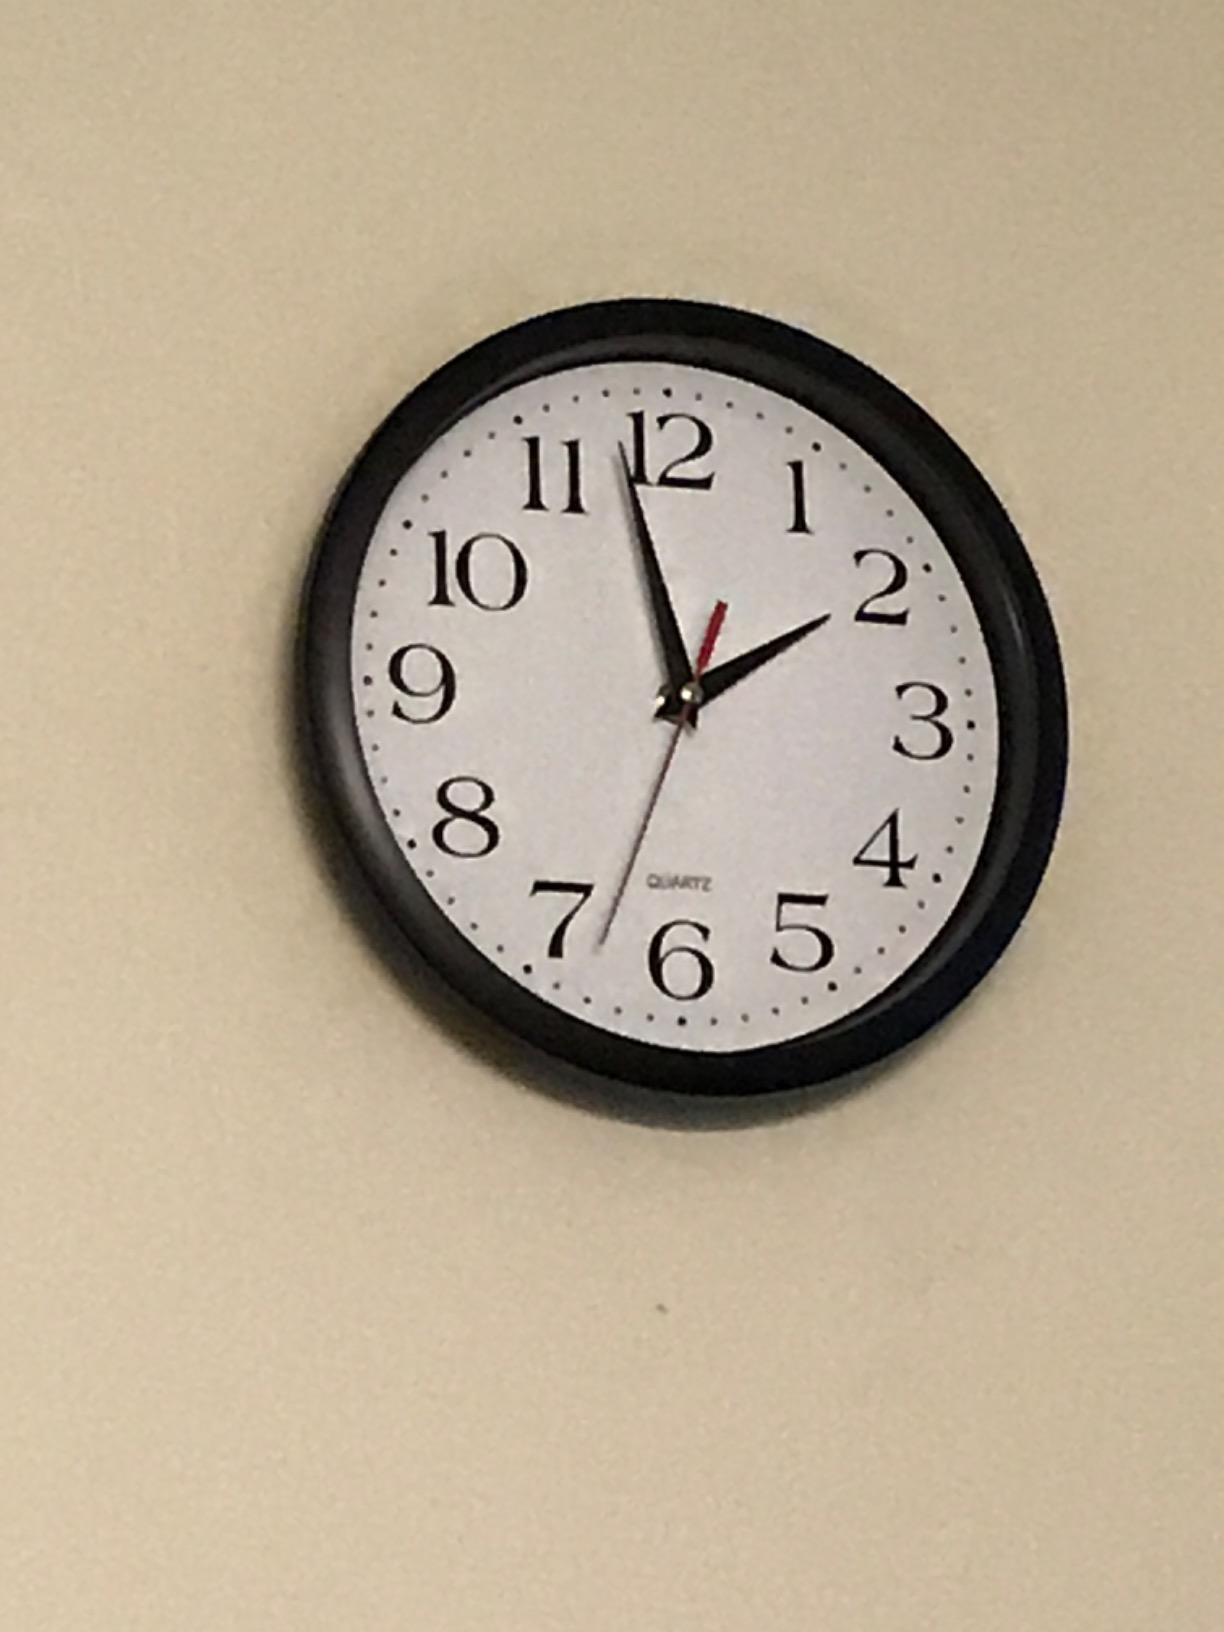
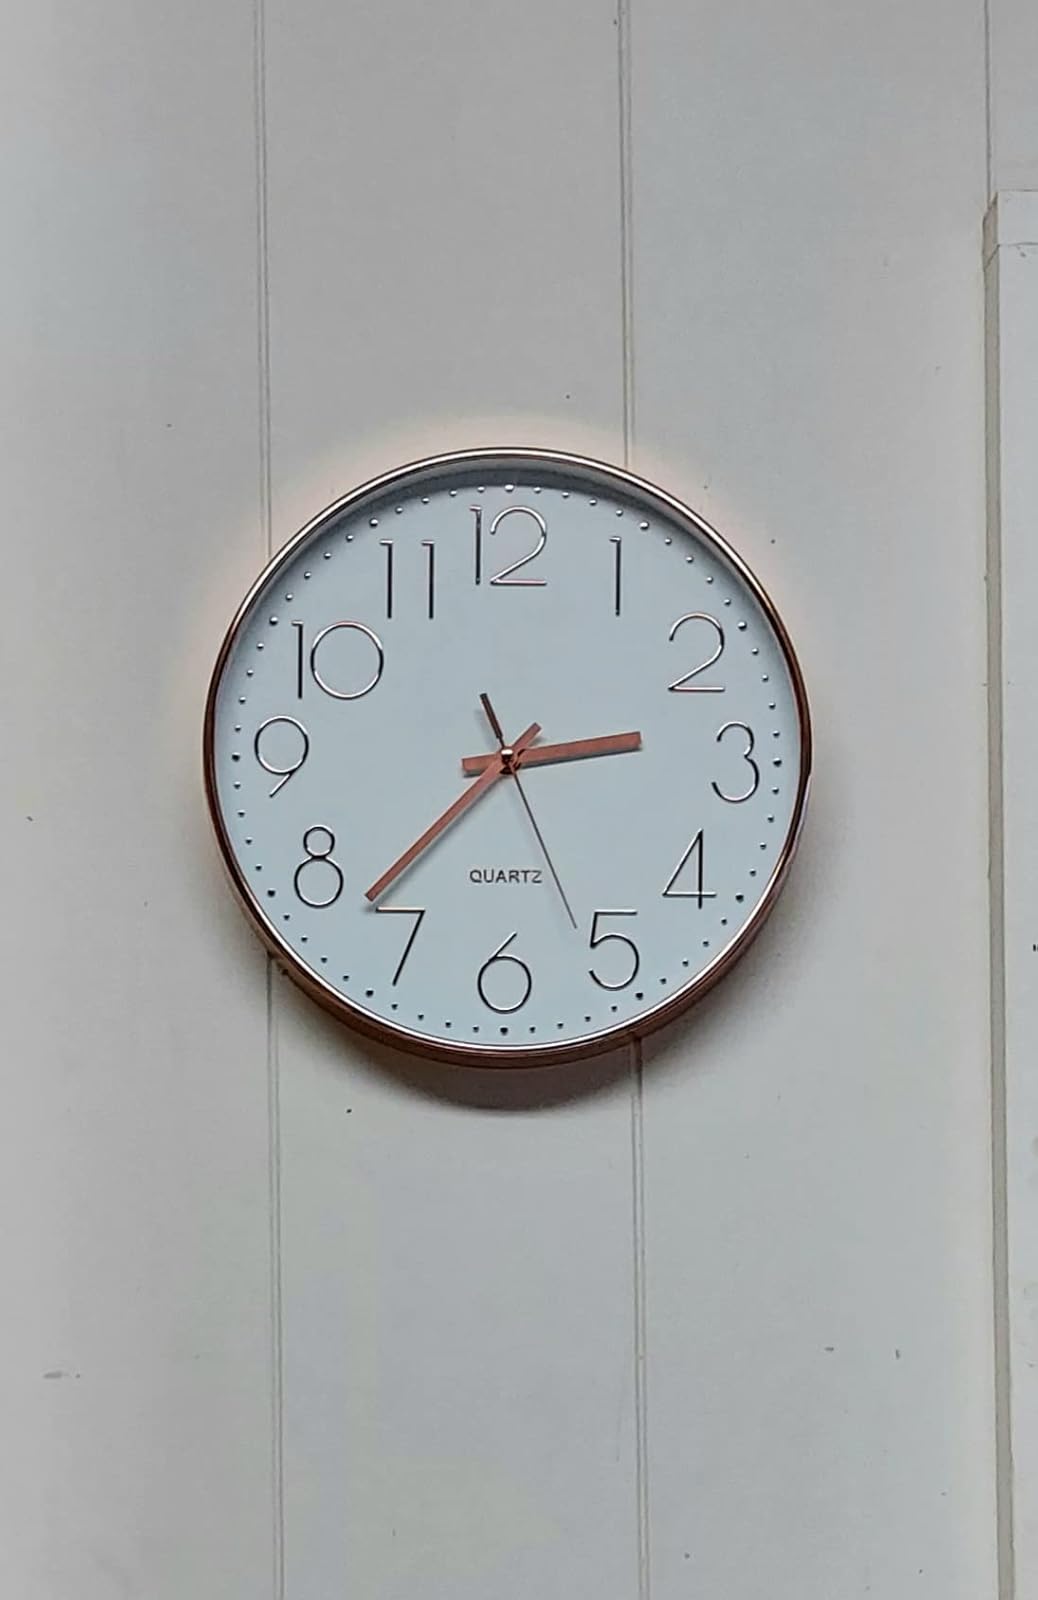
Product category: clock
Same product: no